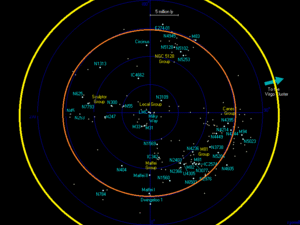
La Feuille locale, parfois aussi nommée le Feuillet local, est une région de l'univers observable où la Voie lactée, les membres du Groupe local et d'autres galaxies partagent une même vitesse particulière. Cette région se trouve dans un rayon d'environ 7 mégaparsecs et une épaisseur d'environ 0,46 mégarparsecs. Les galaxies situées au-delà de cette distance montrent des vitesses nettement différentes. Le Groupe local a une vitesse particulière relativement faible — d'environ 66 kilomètres par seconde — par rapport à la Feuille locale. La dispersion typique de la vitesse des galaxies dans la Feuille locale est de seulement 40 kilomètres par seconde dans la direction radiale. Toutes les galaxies lumineuses proches appartiennent à la Feuille locale. La Feuille locale fait partie du Volume local, lui-même sous-partie du superamas de la Vierge.